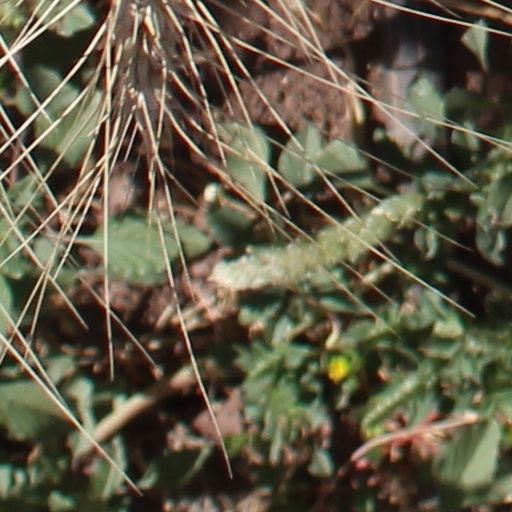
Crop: wheat